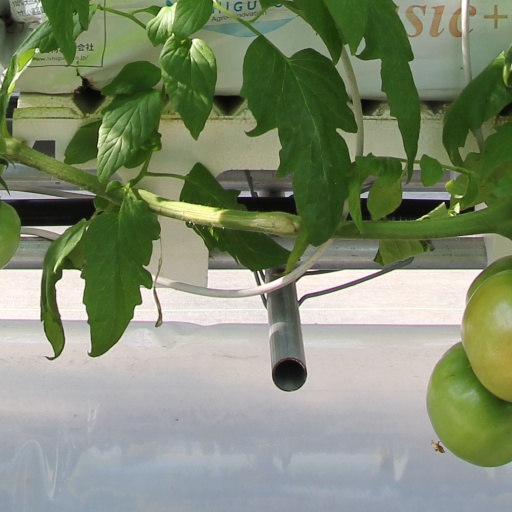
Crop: tomato